Universidad Autónoma del Estado de Hidalgo

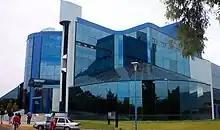
CIVE building at UAEH

The Autonomous University of the State of Hidalgo ("Universidad Autónoma del Estado de Hidalgo" or UAEH) is a public university located in Pachuca, the capital of the State of Hidalgo in east-central Mexico, with campuses statewide. The university was initially founded in 1869. It is the oldest, largest, and most respected research university in the state and a member of the Consortium of Mexican Universities (CUMEX).